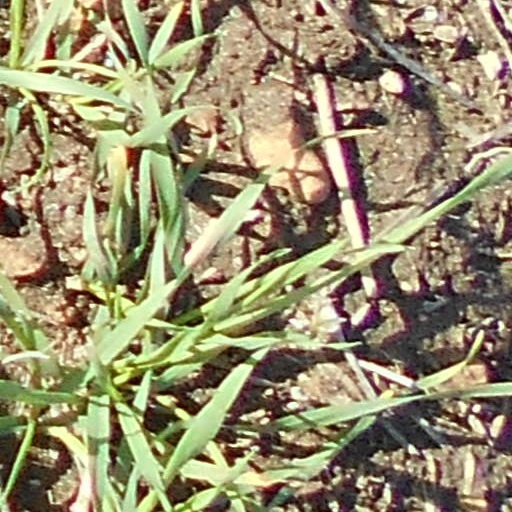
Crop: wheat